Flora Masson

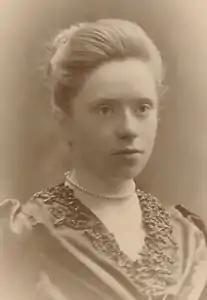

Flora Masson RRC (1856 – 1937) was a Scottish nurse, suffragist, writer and editor.